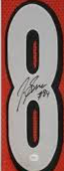
Number: 8